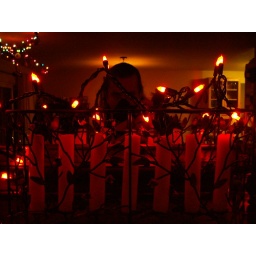
Photo of Laney's candles in front of her living room mirror -- which sort of inadvertently turned into a pseudo-self portrait.